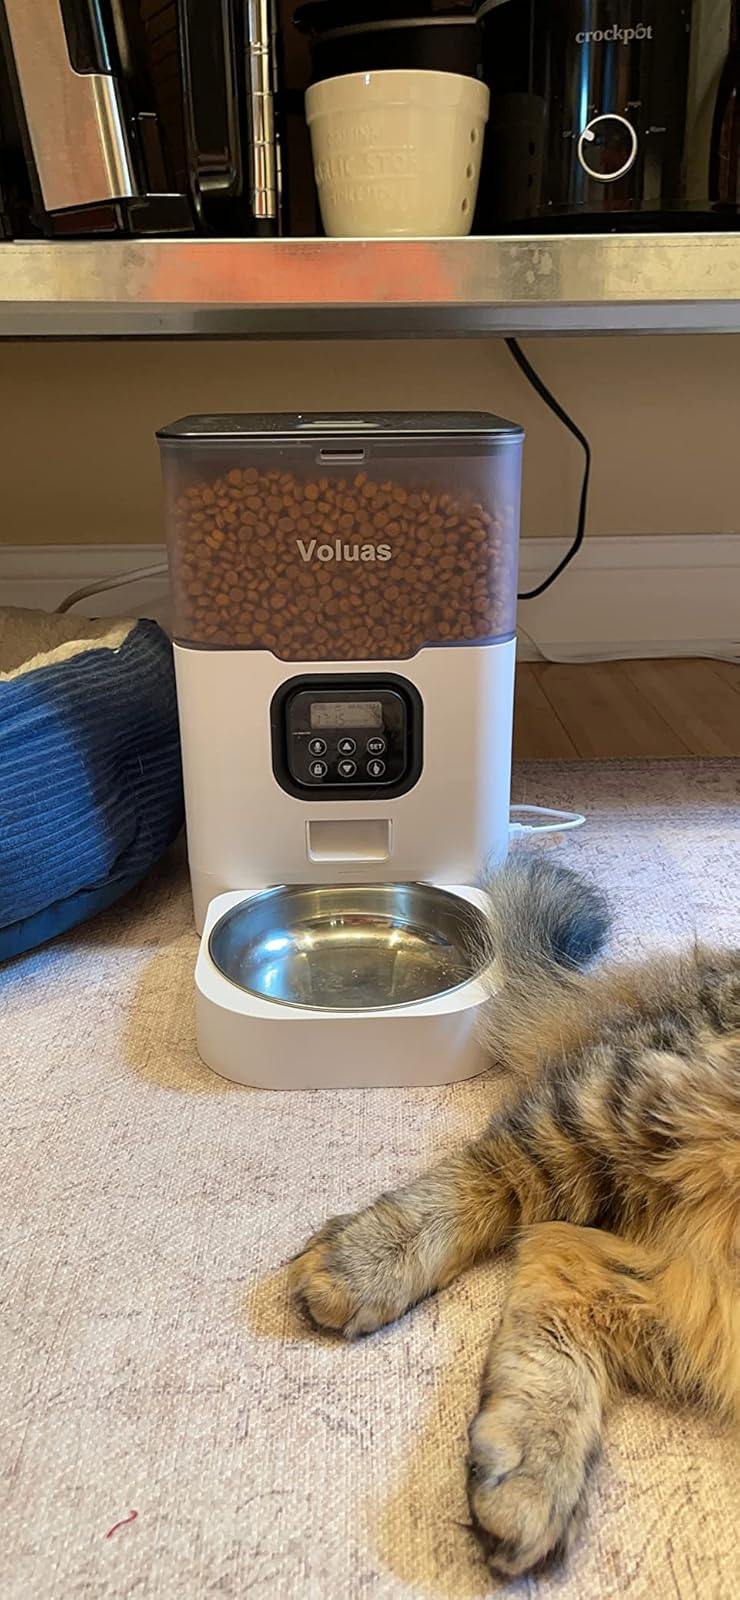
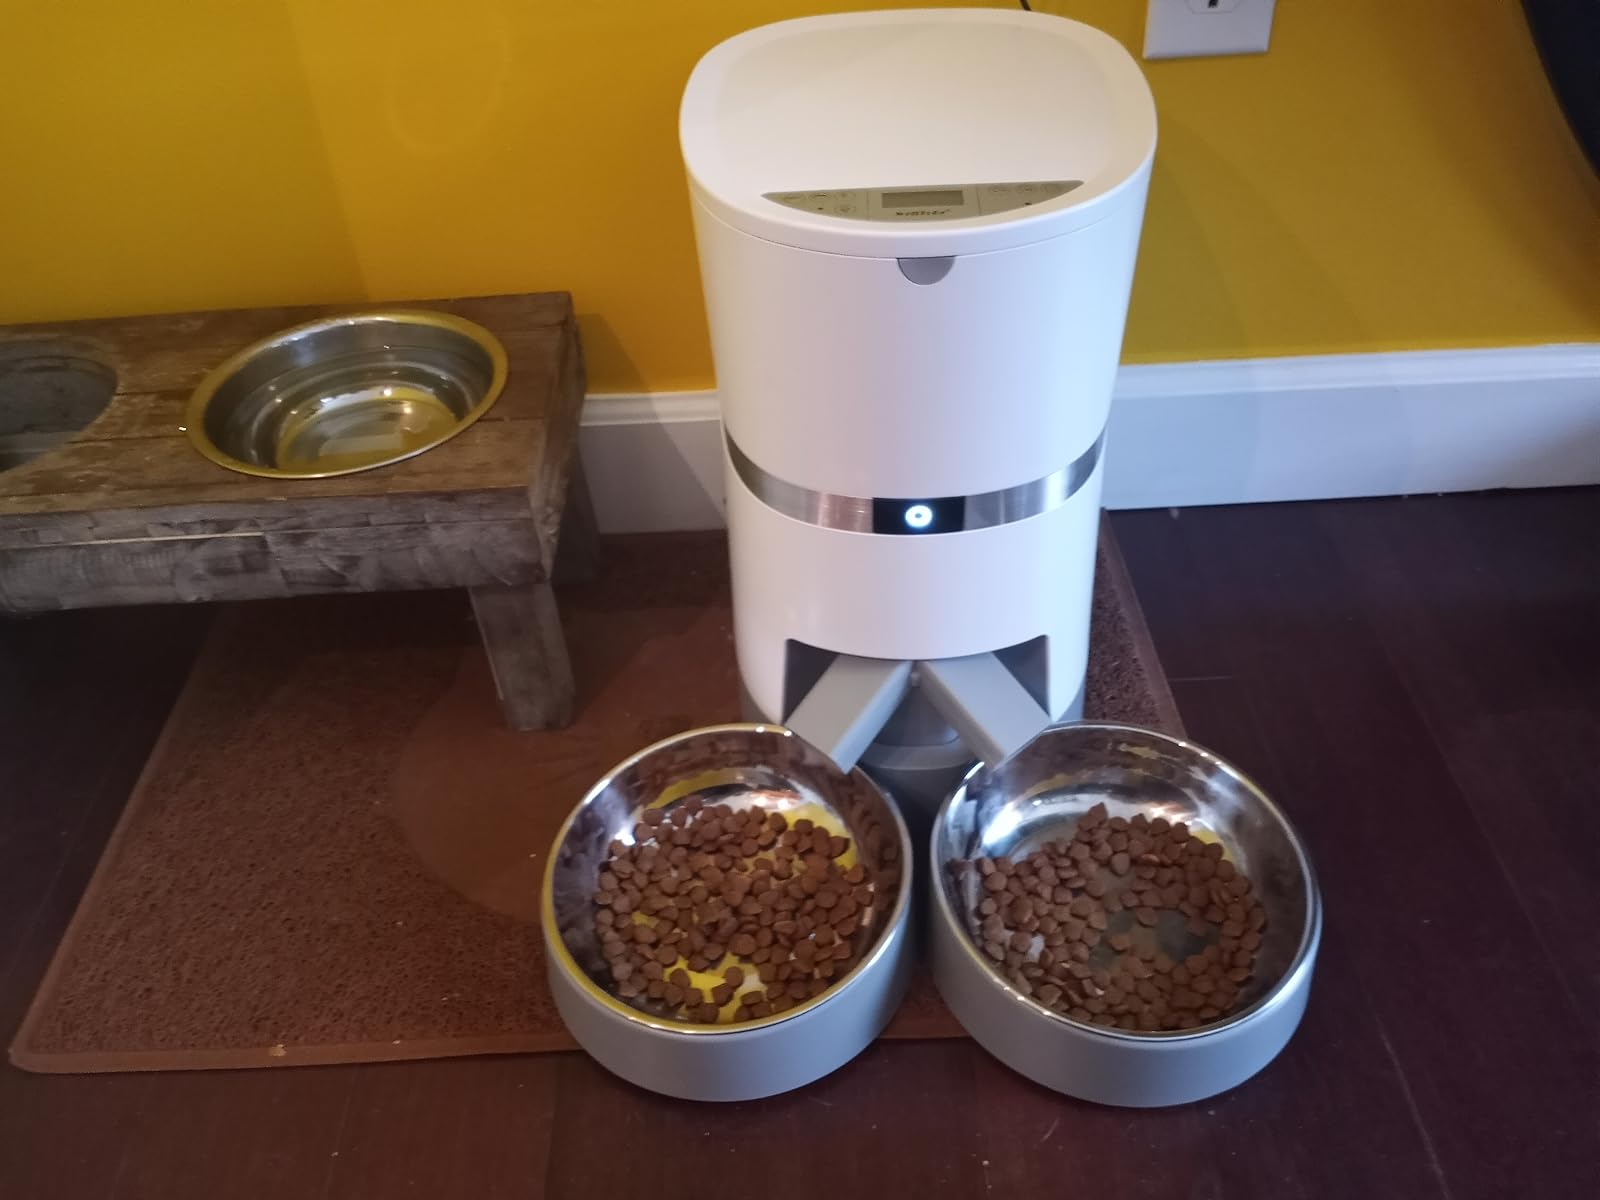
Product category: items_feeder
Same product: no